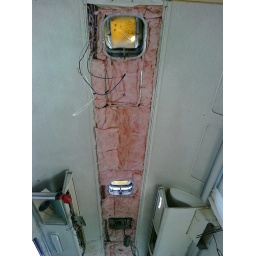
Fancy new pink cloud ceiling in our Airstream